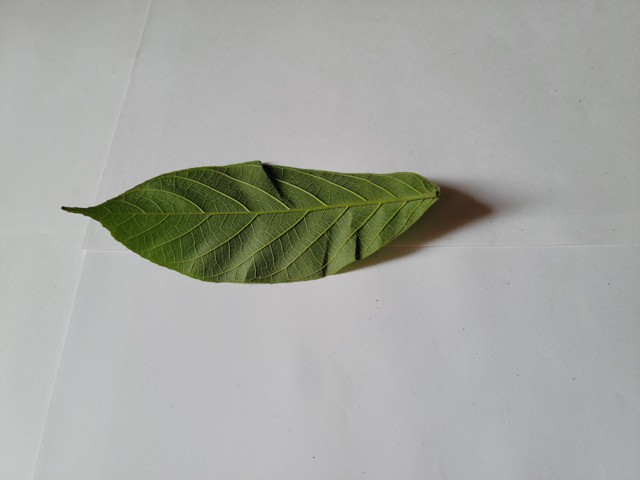
Plant: chapalish